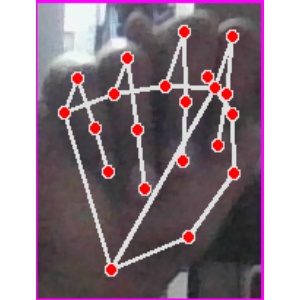
अक्षर: न